The Harvest Shall Come

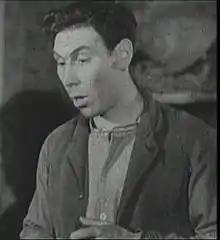
John Slater as the farm laborer Tom Grimwood in "The Harvest Shall Come"

The Harvest Shall Come is a 1942 British documentary film about agricultural work between 1900 and World War II, using the story of a farm laborer to illustrate the importance of agriculture, and the importance of supporting workers in this occupation. The film, produced by Basil Wright and directed by Max Anderson, was well received.